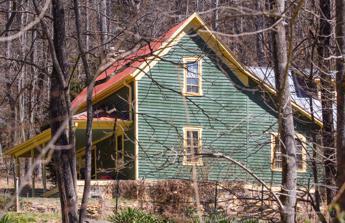
Building: Davis Family House
Country: United States of America
Year built: 1880
Historic house in North Carolina, United States United States historic place Davis Family House U.S. National Register of Historic Places Show map of North Carolina Show map of the United States Location N side of NC 1355, .8 miles NW of Ferguson Br. over the Pigeon River, near Crabtree, North Carolina Coordinates 35°37′21″N 82°58′26″W / 35.62250°N 82.97389°W / 35.62250; -82.97389 Area 8 acres (3.2 ha) Built c. 1880 ( 1880 ) Built by Arrington, R.F.; Rathbone, D.R. Architectural style two room plan NRHP reference No. 96001527 Added to NRHP December 27, 1996 Davis Family House , also known as the Davis-Forbes House, is a historic home located near Crabtree , Haywood County, North Carolina . It was built about 1880, and is a 1 + 1 ⁄ 2 -story, two-room plan frame dwelling sheathed in weatherboard.  It was expanded by a shed-room addition in 1925–1926. The front facade features a one-story hip-roof porch. It was listed on the National Register of Historic Places in 1996. References